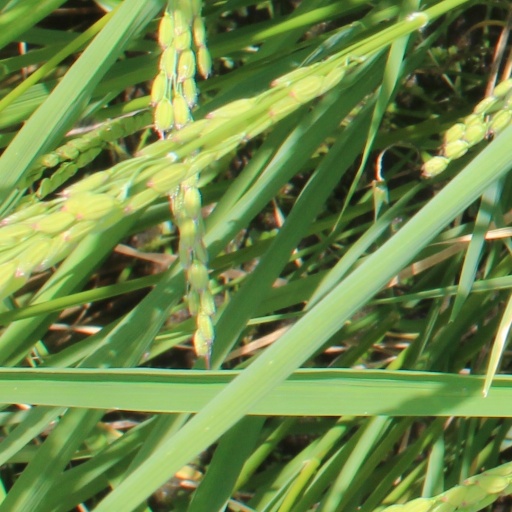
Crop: rice